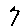
Label: 7